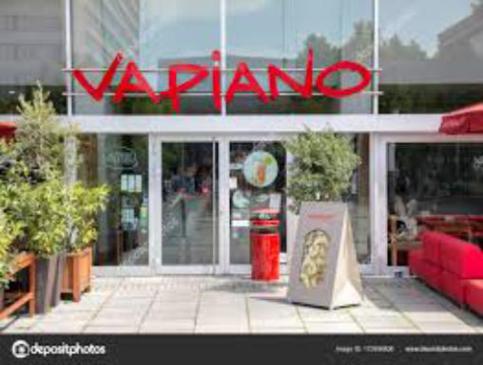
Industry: Food